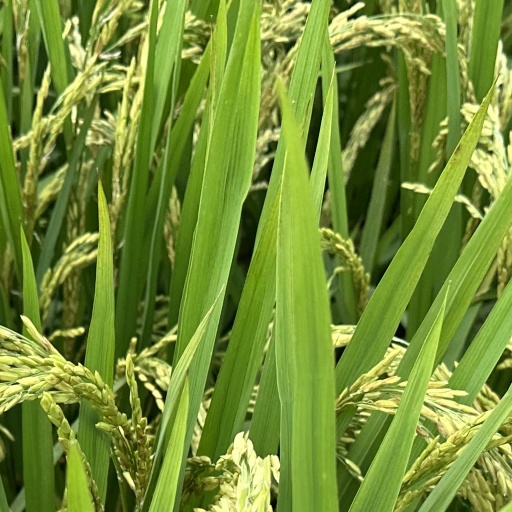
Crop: rice